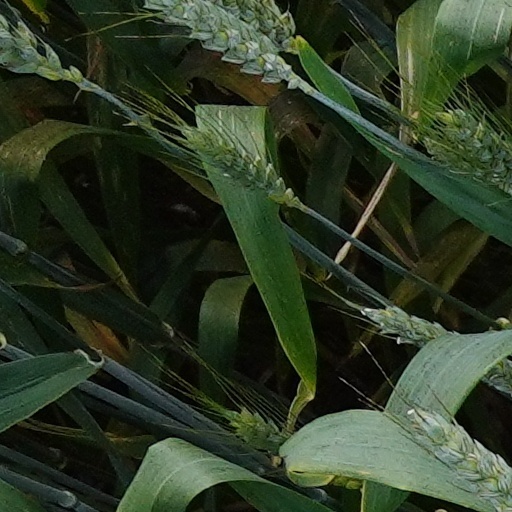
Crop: wheat